Bitcoin ATM

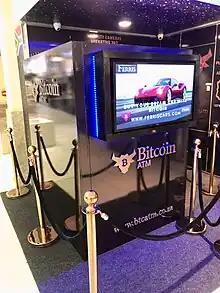
A Bitcoin ATM in Sandton City, South Africa

A Bitcoin ATM (automated teller machine) is a kiosk that allows a person to purchase Bitcoin and other cryptocurrencies by using cash or debit card. Some Bitcoin ATMs offer bidirectional functionality, enabling both the purchase of Bitcoin and the sale of Bitcoin for cash. In some cases, Bitcoin ATM providers require users to have an existing account to transact on the machine.